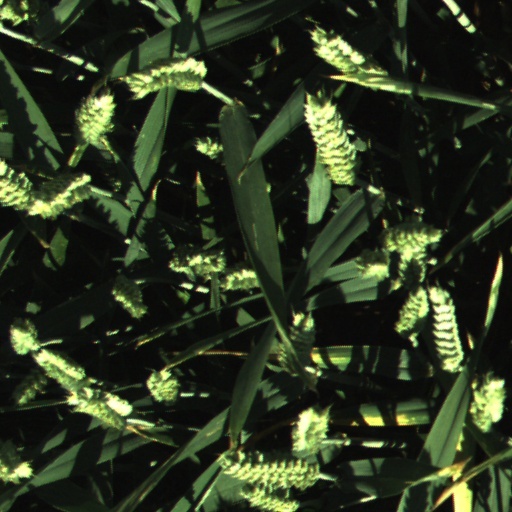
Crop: wheat